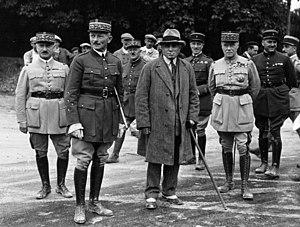
Au premier plan, de gauche à droite